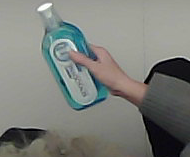
Product: sensodyne_mouthwash